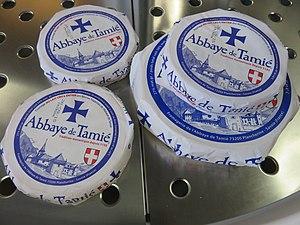
Abbaye de Tamié (cheese)
L'abbaye Notre Dame de Tamié est un monastère cistercien-trappiste situé dans le massif des Bauges à 900 m d’altitude, à proximité du col de Tamié, sur le territoire de la commune de Plancherine, près d'Albertville en Savoie. Fondé en 1132 par un groupe de moines de l'abbaye de Bonnevaux dirigé par Pierre II de Tarentaise, il fut supprimé en 1793.
Abbaye de Tamié est une marque commerciale française exploitée pour identifier un fromage au lait cru fabriqué par les moines trappistes au sein de l'abbaye Notre-Dame de Tamié. Cette marque appartient à la Fromagerie de Tamié, Société par actions simplifiée à 72 Plancherine dans le massif des Bauges, en Savoie.